Giovanna of Savoy

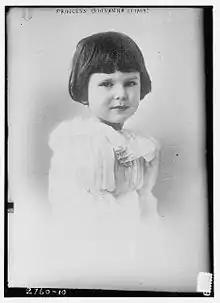

Giovanna was born in Rome, the third daughter and the fourth of five children of King Victor Emmanuel III of Italy and Queen Elena, former Princess of Montenegro. Upon her Roman Catholic christening, she was given the names Giovanna Elisabetta Antonia Romana Maria. Her older brother was the future (and last) Italian king Umberto II of Italy.